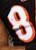
Number: 8